Michael Dombeck

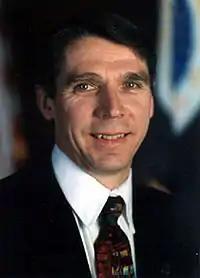
Michael Dombeck

Michael P. Dombeck is an American conservationist, educator, scientist, and outdoorsman. He served as acting director of the Bureau of Land Management from 1994 to 1997 and was the 14th Chief of the United States Forest Service from 1997 to 2001. Dombeck also served as UW System Fellow and Professor of Global Conservation at the University of Wisconsin-Stevens Point from 2001 to 2010. He was also the executive director of the David Smith Post-Doctoral Conservation Research Fellowship from 2005 to 2022.